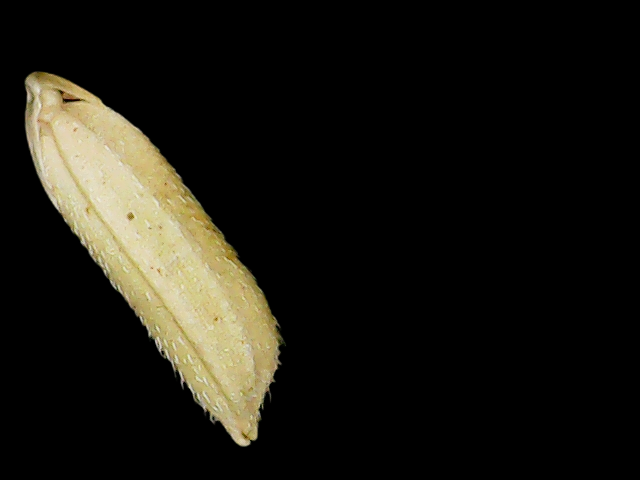
Rice variety: Binadhan26